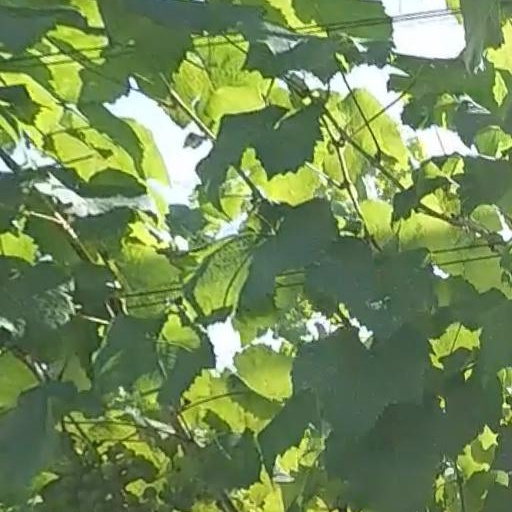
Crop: grape